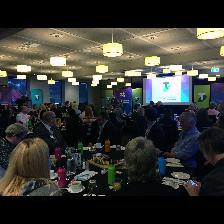
Label: Human